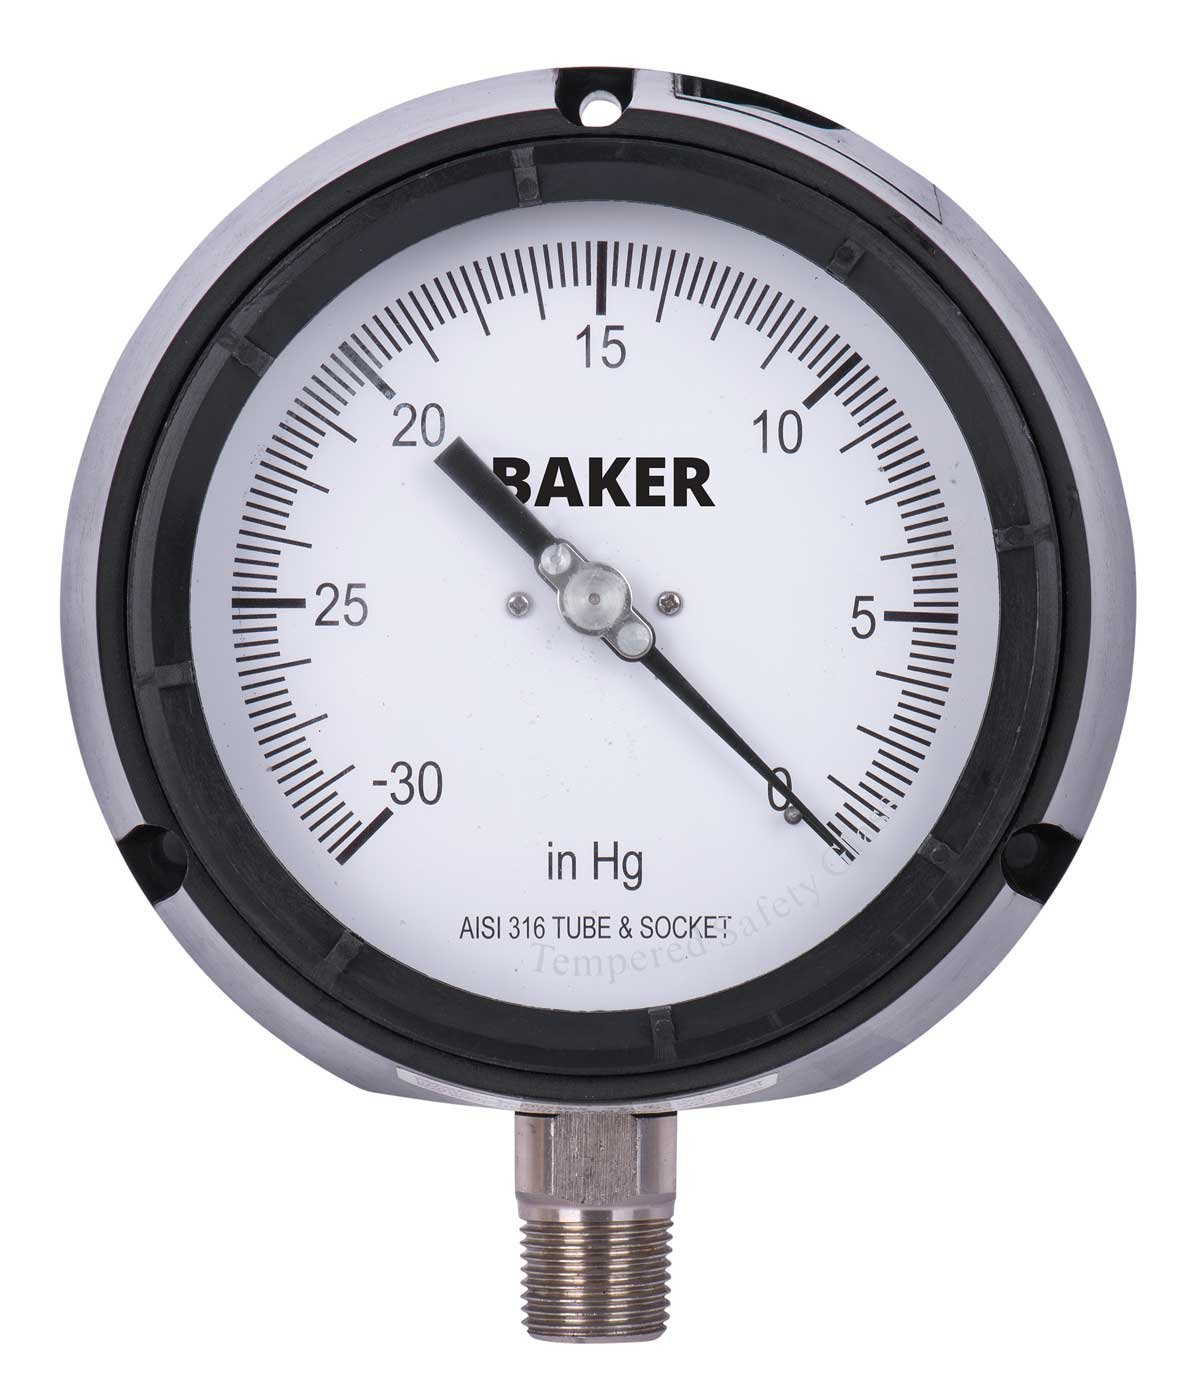
Baker Instruments LF Series LF45-30HG-1/4 Pressure Gauge, 30 to 0" Hg Vacuum, 4.5" Dial, 0.5% Accuracy, 1/4" NPT Bottom Mount, Sillicone Filled
Category: Industrial & Scientific
This Baker LF45 series pressure gauge has stainless steel 316 wetted parts, a 4.5" (115 mm) circular dial filled with silicone fluid and enclosed in a phenolic case, a lower mount male connection, and measures pressure with a single or dual scale with an accuracy of + /- 0.5%. The stainless steel 316 wetted parts provide corrosion resistance. The black, impact-resistant, solid front phenolic case has an integral back flange, a safety blowout back, and shatterproof glass lens for durability and operator safety. The stamped aluminum dial has black and red markings and a micrometer-adjustable pointer. The gauge is accurate to +/- 0.5% over the entire range, American Society of Mechanical Engineers (ASME) B40.100 Grade 2A accuracy class. The operating temperature for the gauge is -50 to 170 degrees F (-45 to 77 degrees C). This pressure gauge is suitable for applications where pulsation, vibration, and shock are present. Please note you may receive a "REED" branded product. This is the exact same pressure gauge as shown in this listing.
Features: 4.5" diameter dial pressure gauge | Stainless steel 316 wetted parts for corrosion resistance | Display accuracy is + or - 0.5% over the entire range of the gauge (ASME B40.100 Grade 2A) | Lower mount male NPT connection | Silicone filled